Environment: real
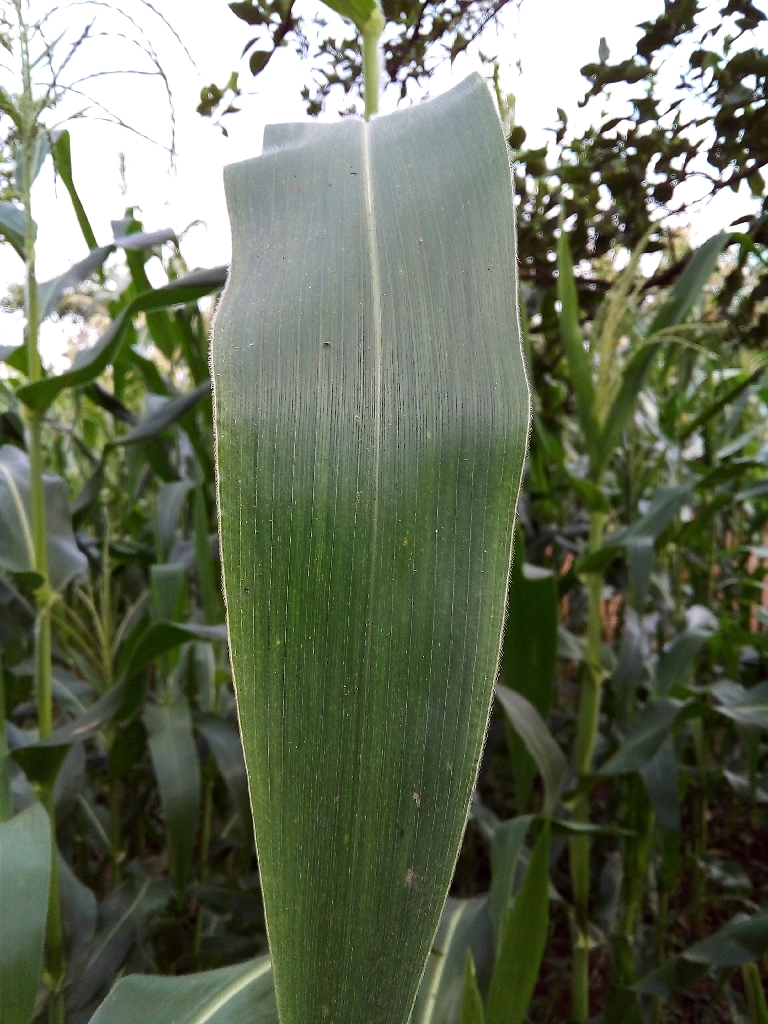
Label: healthy